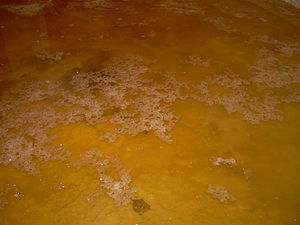
Saltsydning på Læsø / Genoptagelse af saltsydningstraditionen / Processen
Saltkrystaller på overfladen af vandet i sydekarret.
Der er blevet udført saltsydning på Læsø gennem mange hundrede år, og op gennem middelalderen udgjorde saltsydningen fundamentet i øens økonomi. Sydningen blev systematiseret og til sidst havde den et omfang og en effektivitet, der senere har fået historikere og arkæologer til at beskrive den som en industrialiseret proces. Fx fortæller historiske kilder, at øen i 1481 leverede ca. 36 tons salt tre gange om året. Det krævede imidlertid en konstant tilførsel af brændsel i form af træ for at holde sydningen på et sådant niveau, og gradvist blev øen praktisk talt ryddet for skovområder; omkring midten af 1600-tallet var øen således næsten helt uden skovvækst. Derfor blev saltsydningen forbudt ved lov, og i begyndelsen af 1900-tallet blev der iværksat en omfattende genbeplantning.